Pobiedziska

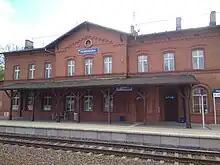
Pobiedziska railway station

There are two railway stations in the town: Pobiedziska and Pobiedziska Letnisko, and the voivodeship road 194 passes through the town.